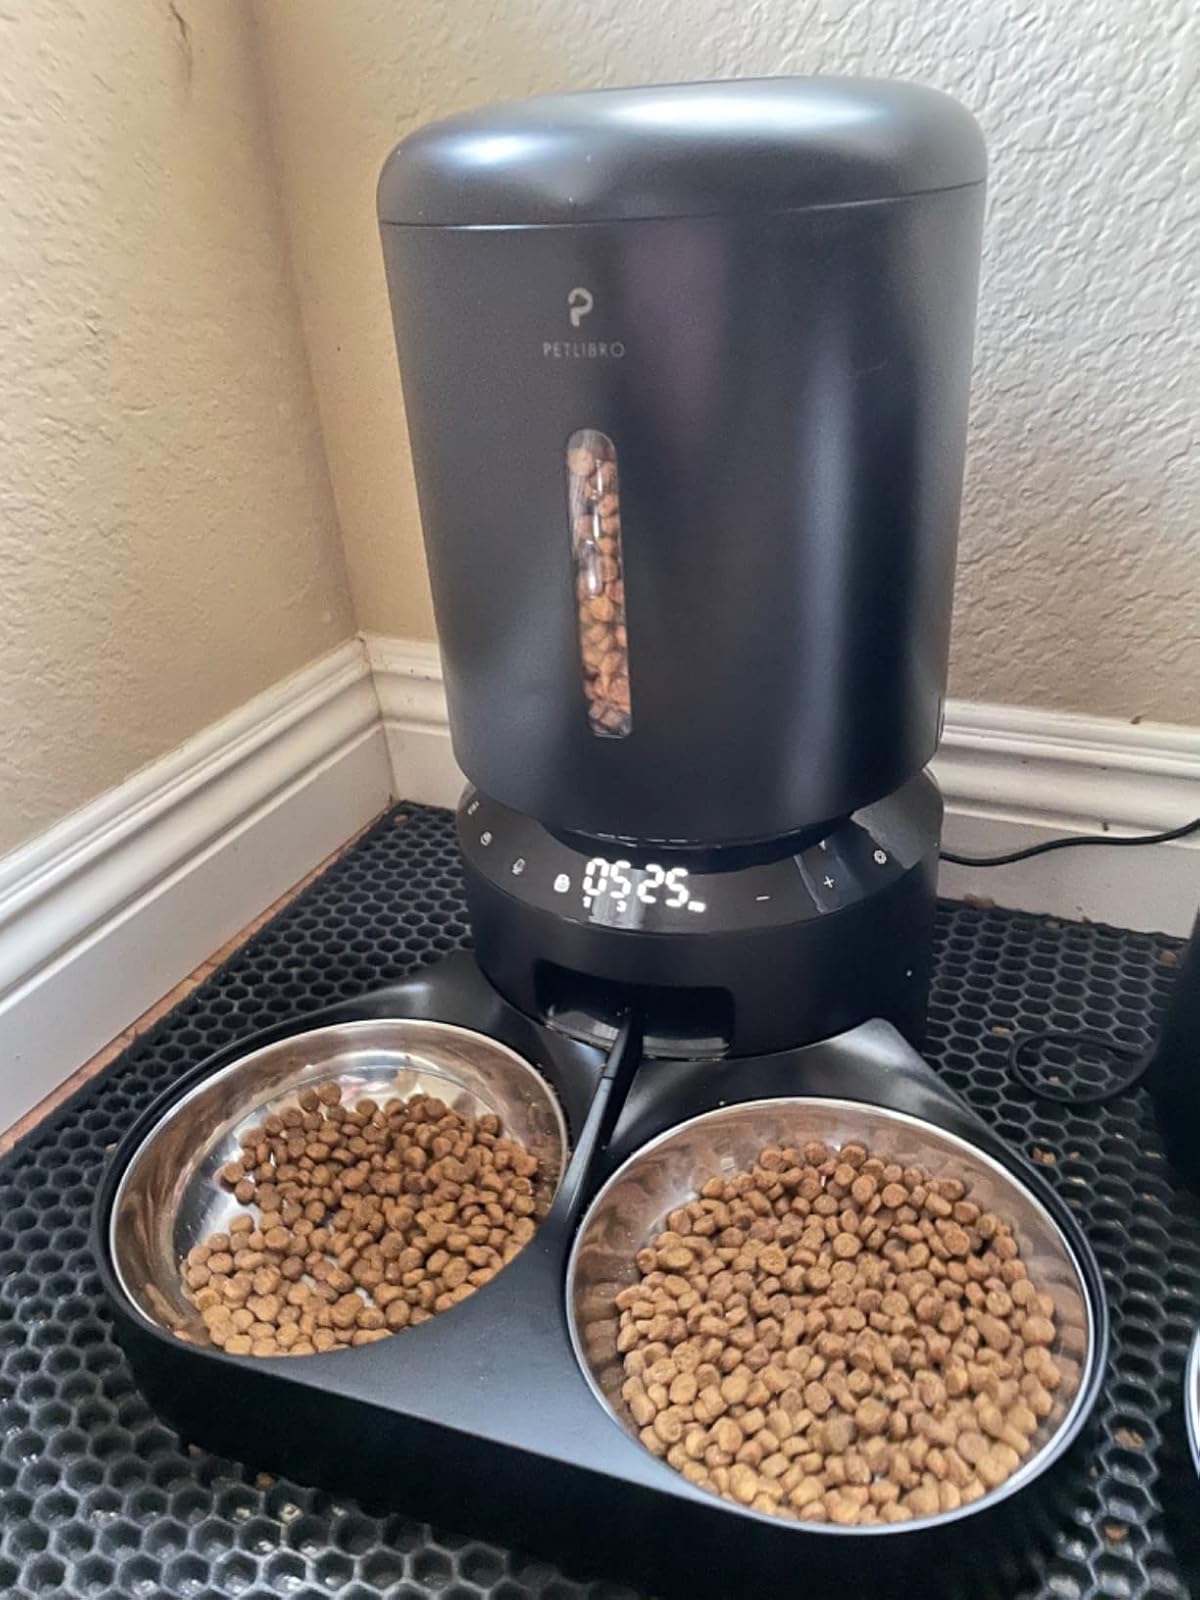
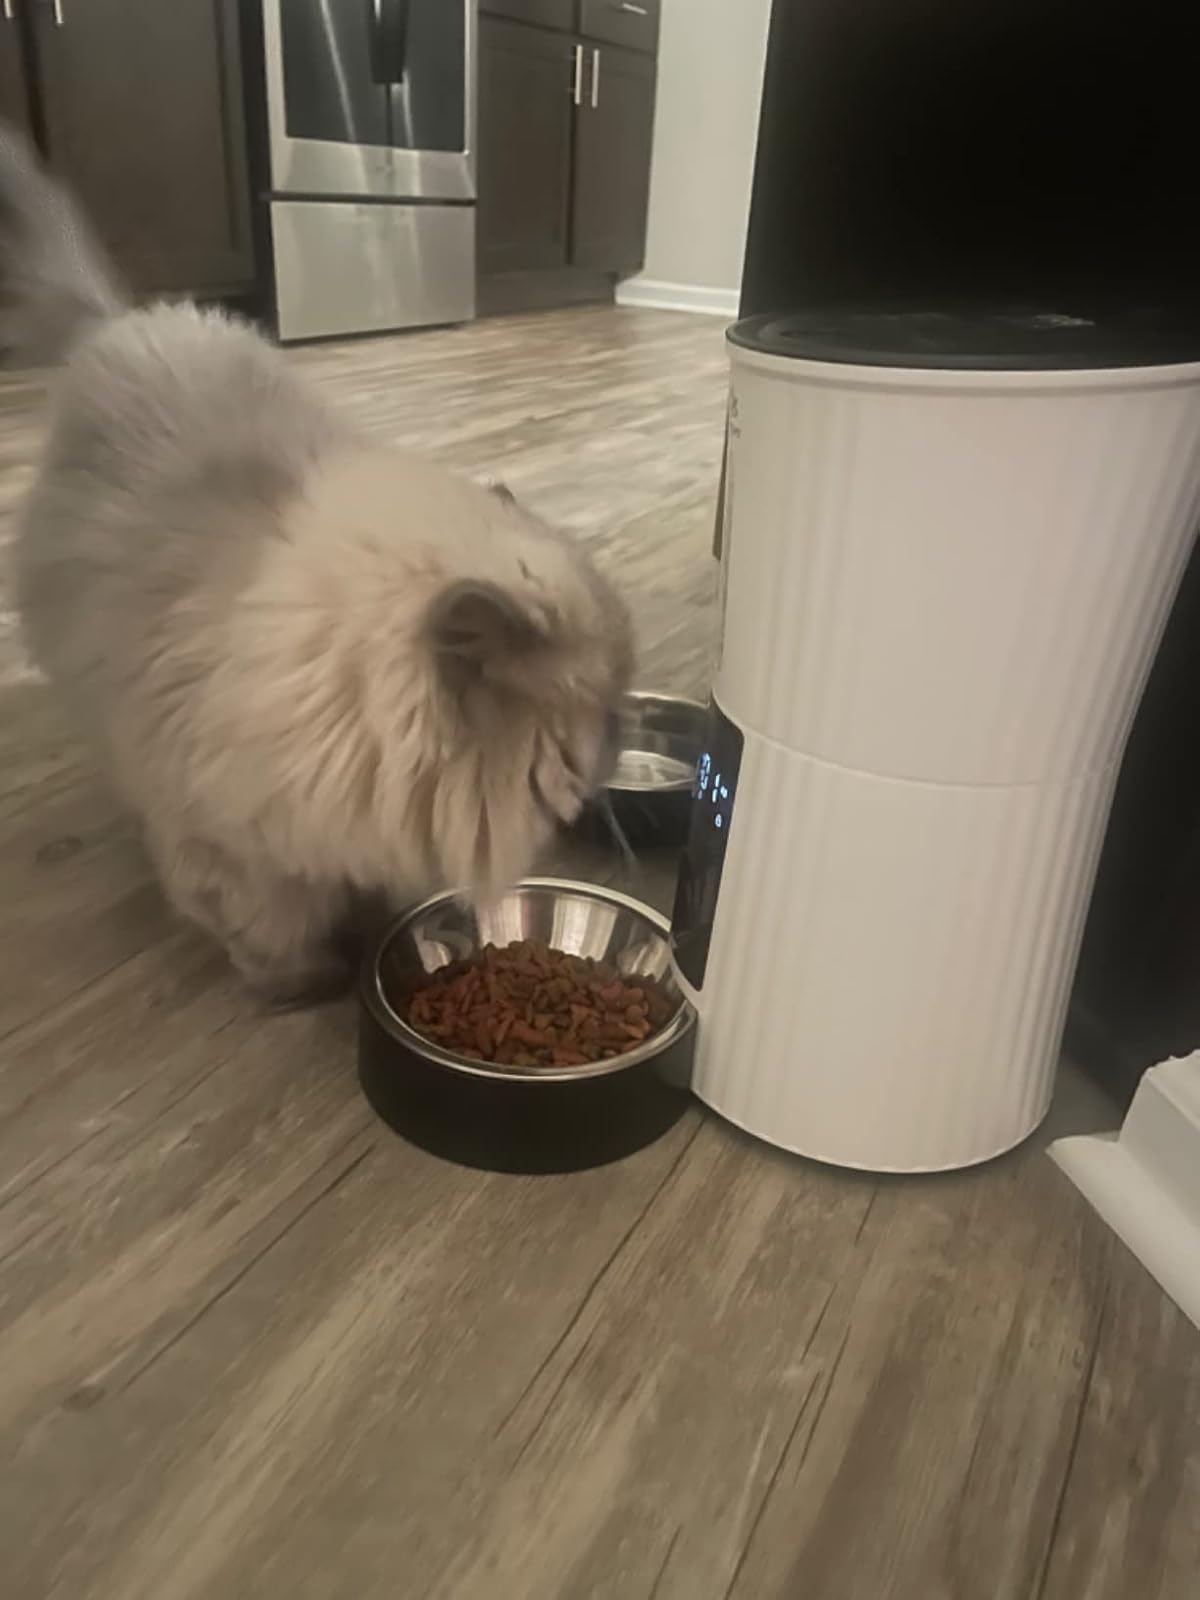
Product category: items_feeder
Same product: no